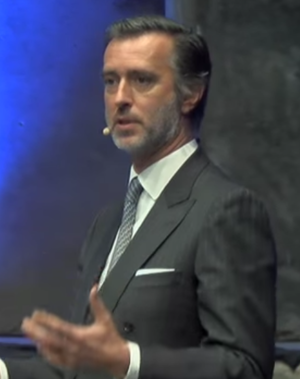
L'Initiative libérale est un parti politique portugais de tendance libérale. Il est situé au centre de l'échiquier politique, et ce malgré son rejet de l'axe gauche-droite.